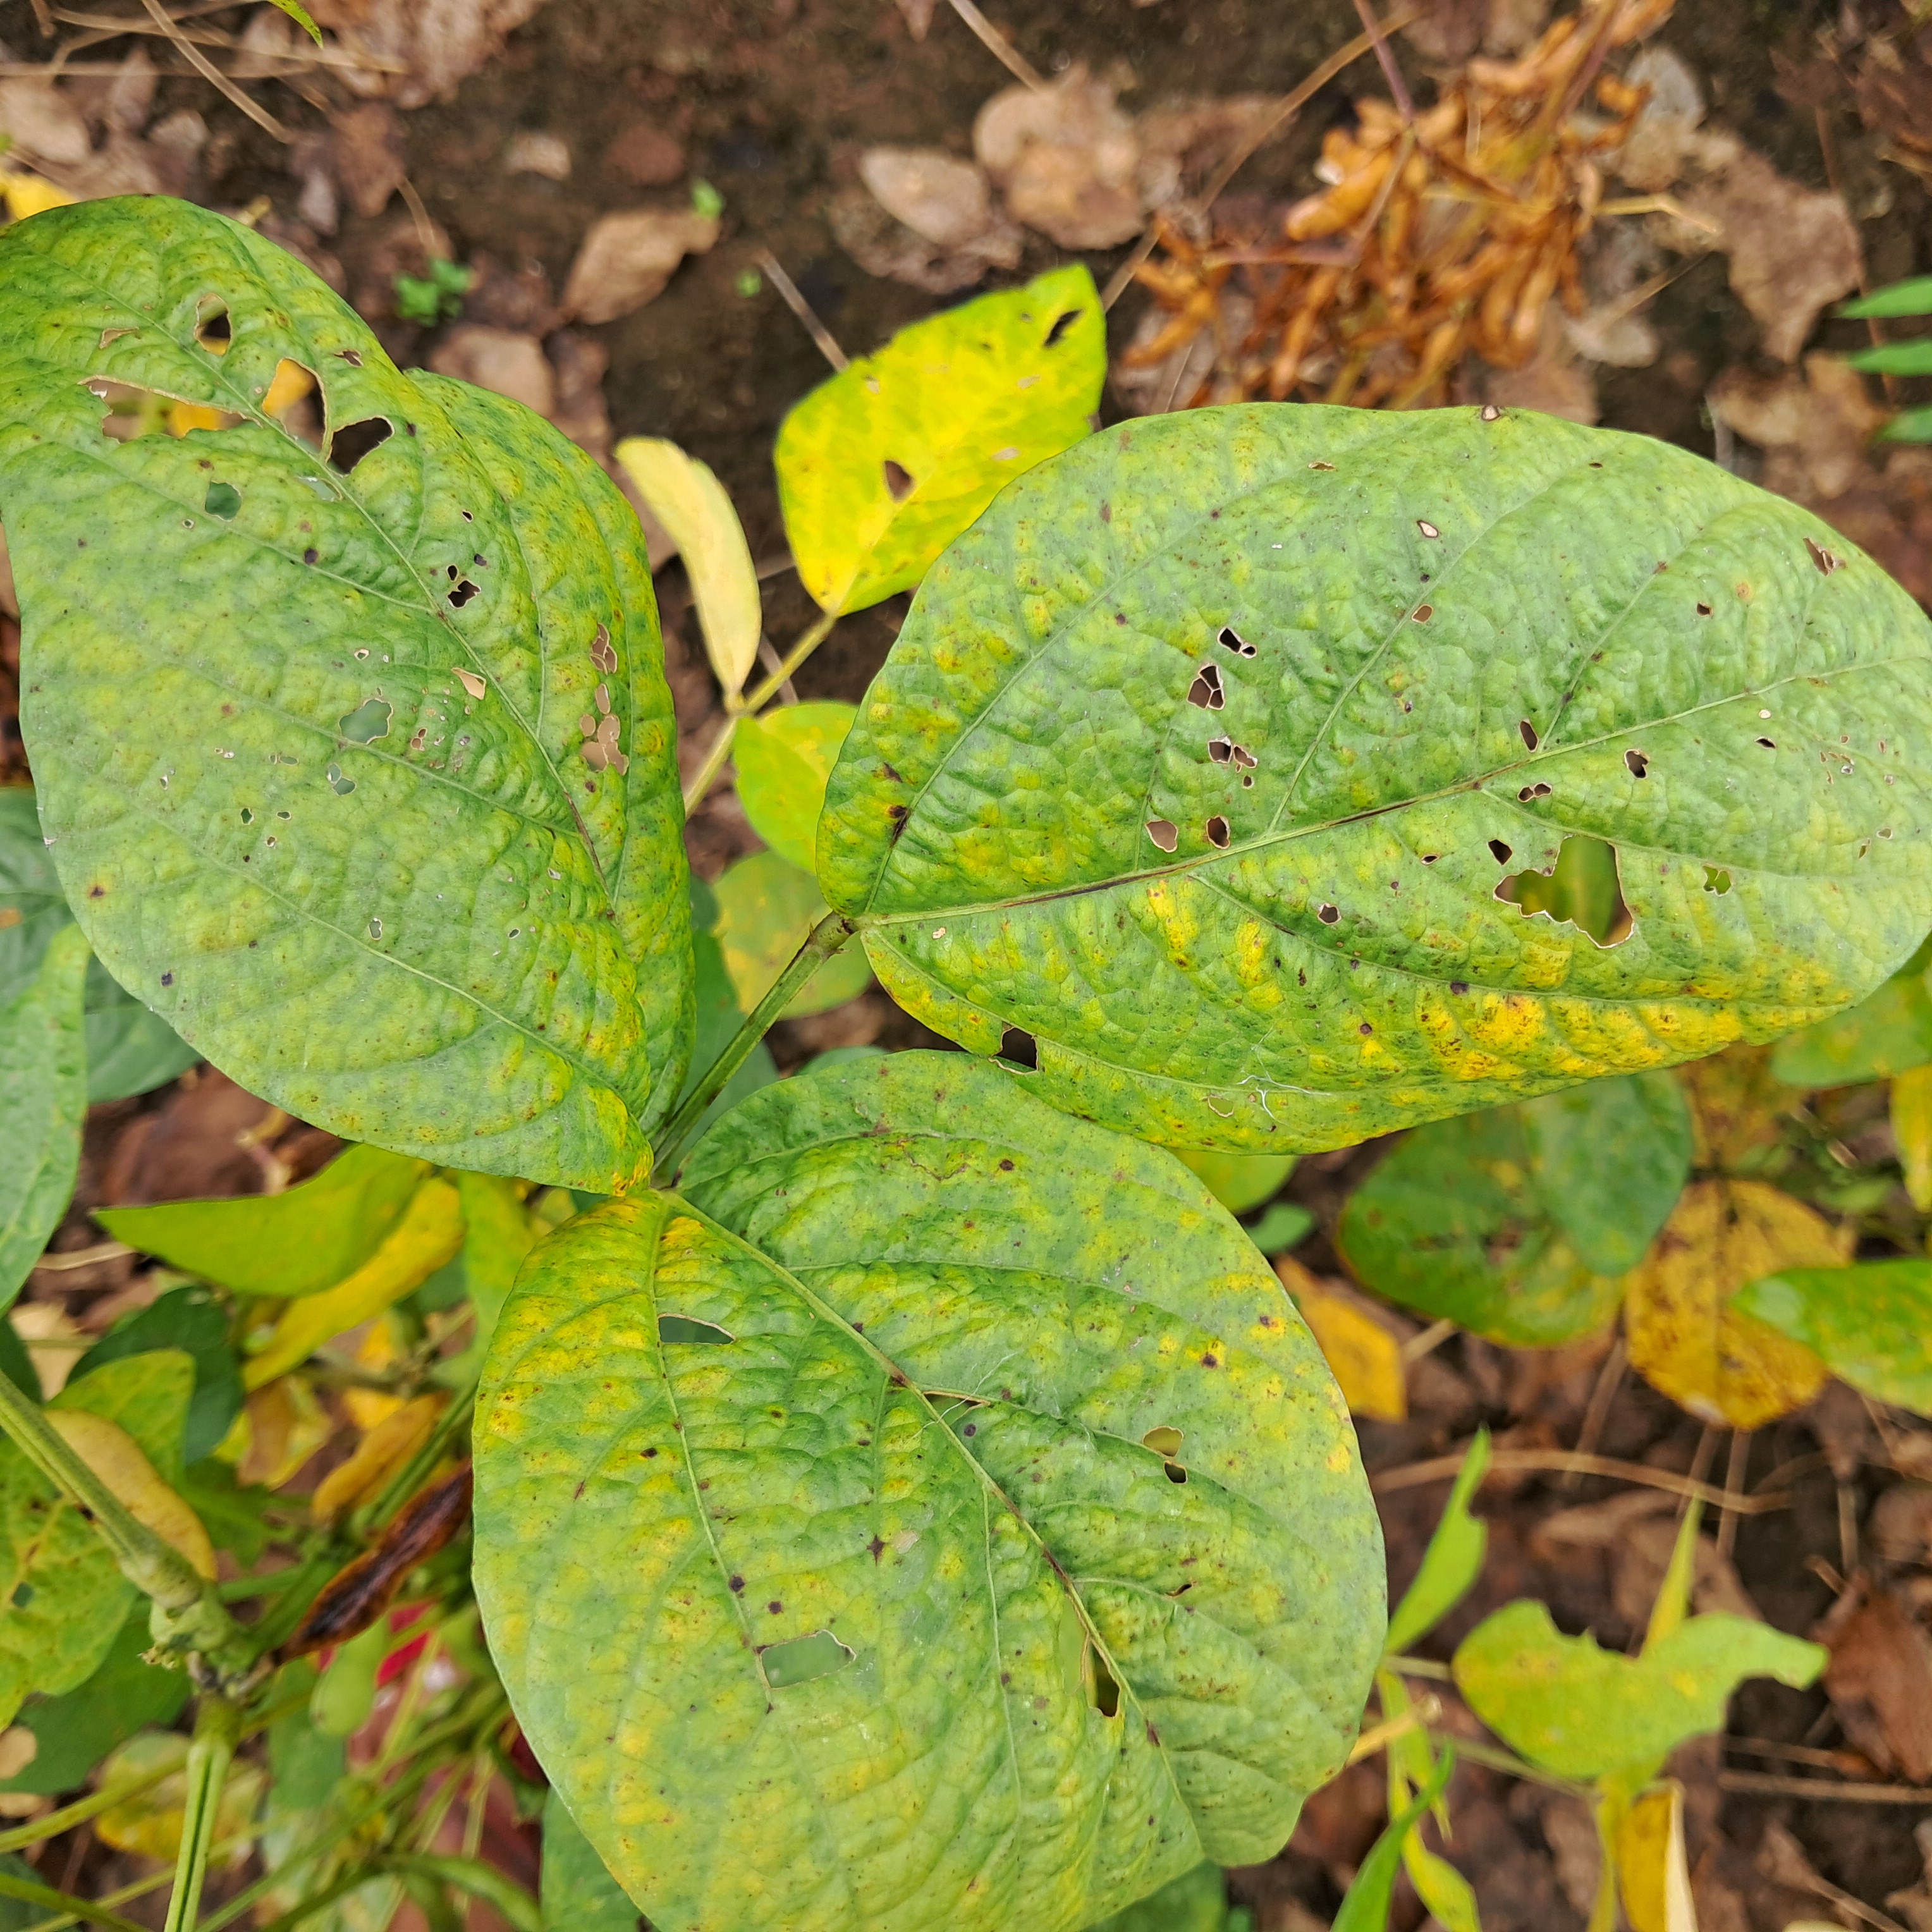
Label: Mosaic